Ike Taylor

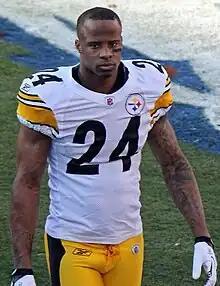
Taylor with the Pittsburgh Steelers in 2009

Ivan "Ike" Taylor (born May 5, 1980) is an American former professional football cornerback. He was selected by the Pittsburgh Steelers of the National Football League (NFL) in the fourth round of the 2003 NFL draft, and spent his entire 12-year career in Pittsburgh. He played college football at University of Louisiana at Lafayette.